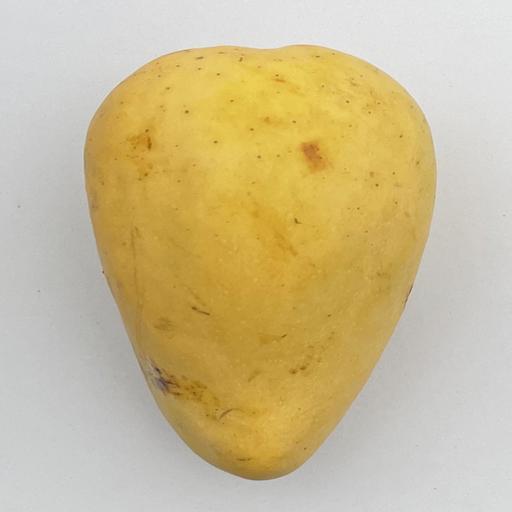
Crop type: Mango_Alphonso